Ceramic art

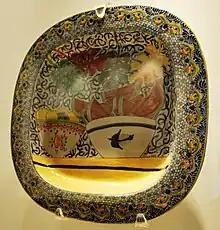
Talavera serving tray

Stoneware was also an important craft in Islamic pottery, produced throughout Iraq and Syria by the 9th century. Pottery was produced in Raqqa, Syria, in the 8th century. Other centers for innovative ceramics in the Islamic world were Fustat (near modern Cairo) from 975 to 1075, Damascus from 1100 to around 1600 and Tabriz from 1470 to 1550.